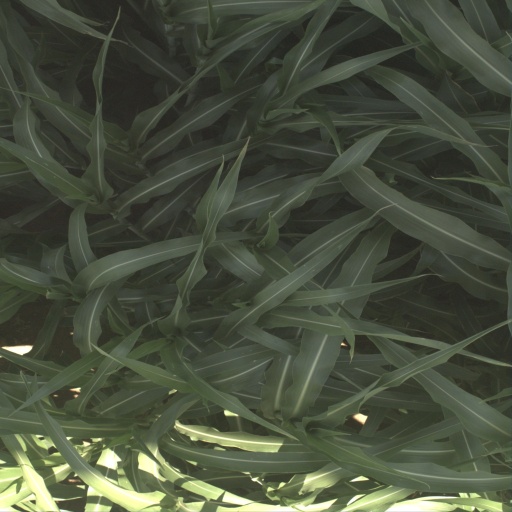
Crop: sorghum